Mister Mxyzptlk

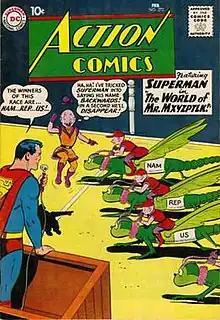
Cover to "Action Comics" #273 (February 1961), art by Curt Swan.

Mxyztplk originally appeared as a small bald man in a purple suit, green bow tie, and purple derby hat. This was changed to a futuristic looking orange outfit with purple trim and white hair on the sides of his head in the mid-1950s, although the bowler hat remains adapted to the new color scheme. In "Superman" #131 (1959), the spelling of Mxyztplk's name changed (by some accounts through a mistake) to "Mxyzptlk".